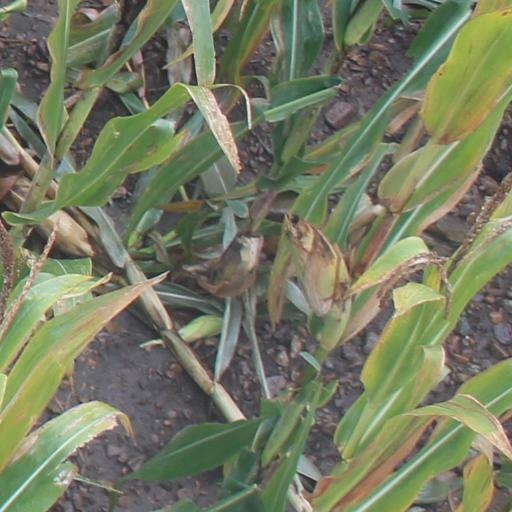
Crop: maize; corn